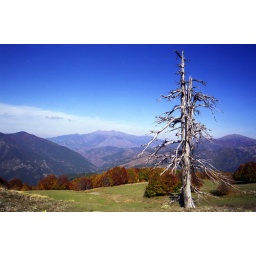
At Tosca area the forest stops and all that remains are scattered robolo pine trees struck by lightning.